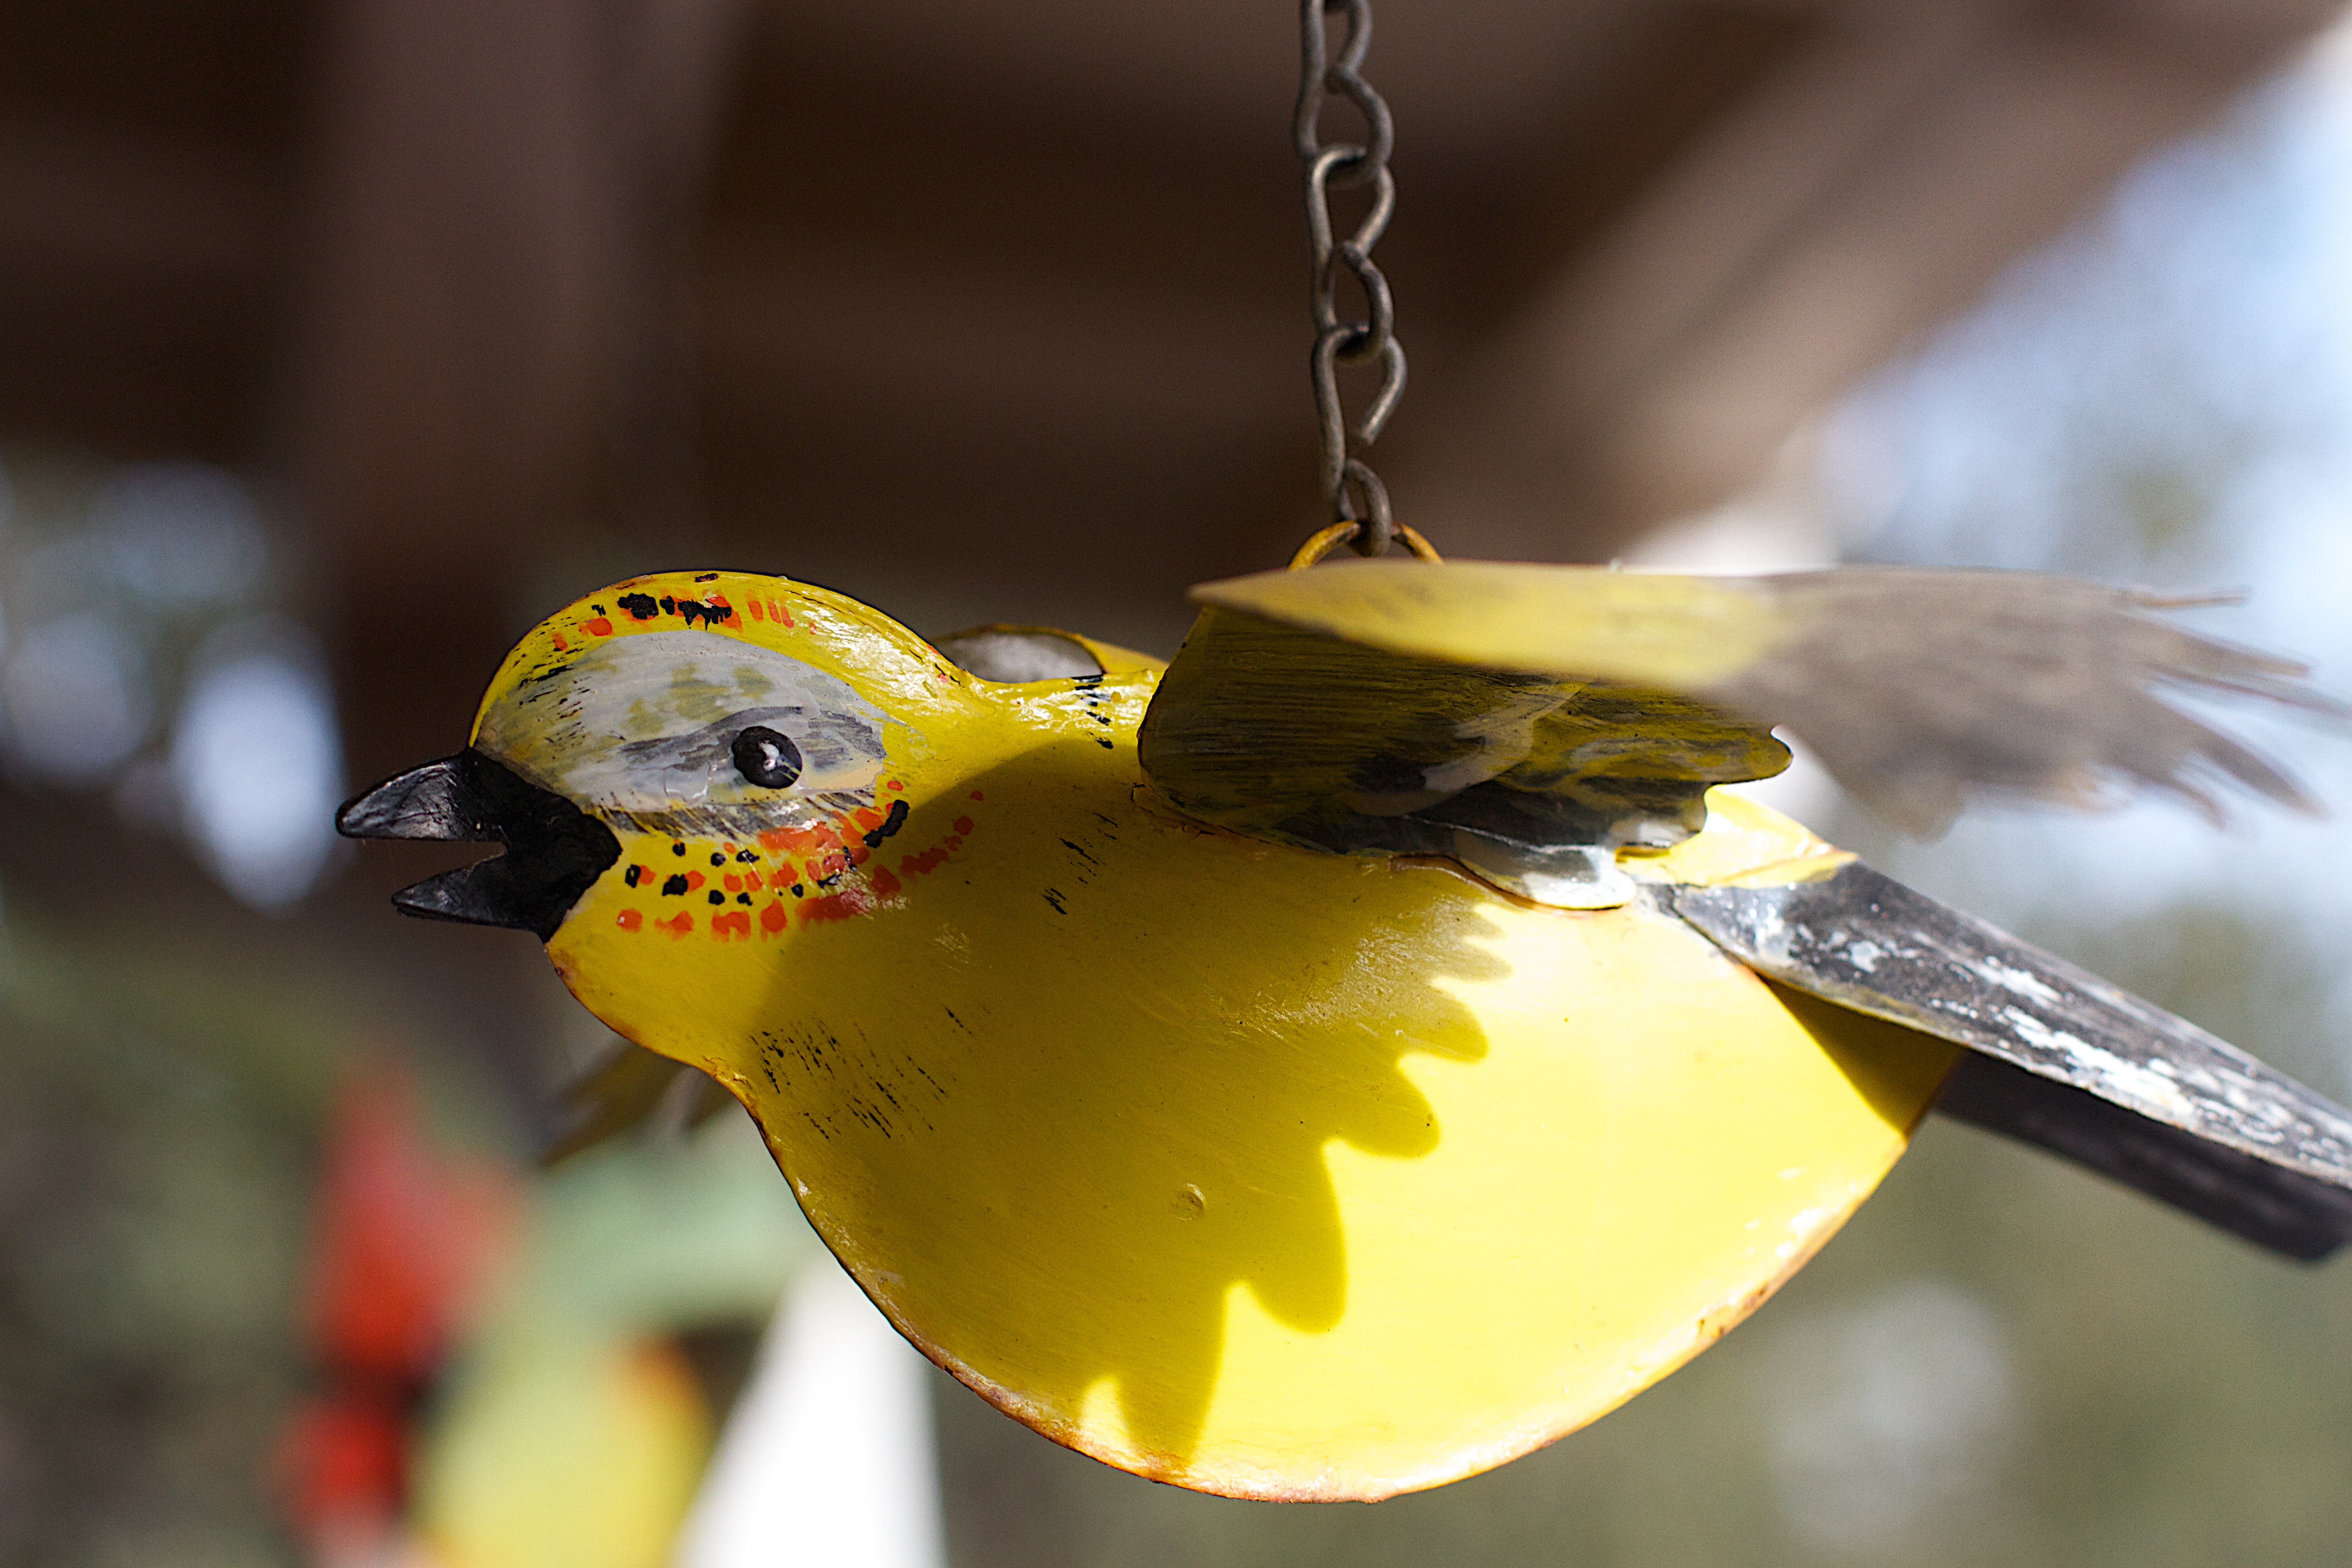
nature, branch, bird, leaf, flower, wildlife, beak, yellow, flora, fauna, close up, tweet, vertebrate, parrot, finch, parakeet, twitter, macro photography, old world flycatcher, perching bird